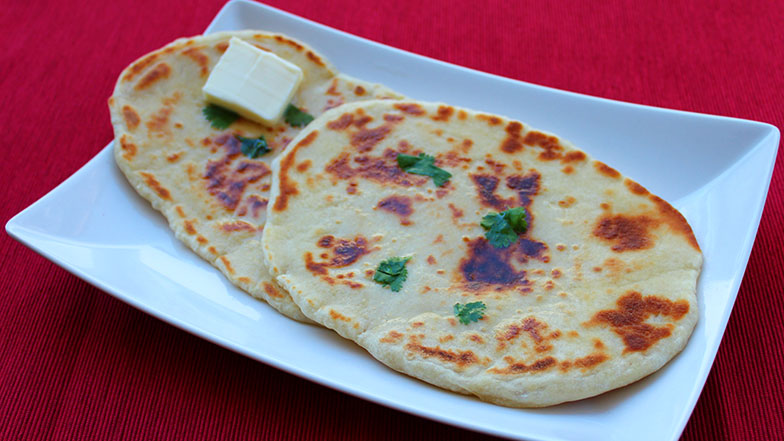
Dish: butter_naan